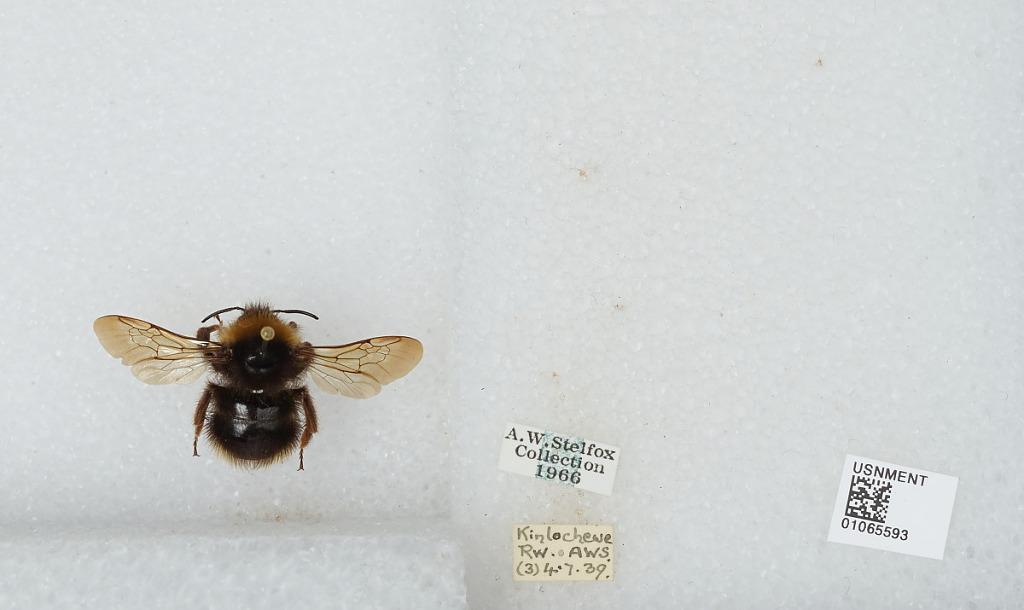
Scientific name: Bombus sp.
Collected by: A. Stelfox
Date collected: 1939-7-4
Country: United Kingdom
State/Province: Scotland
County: Highland
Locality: Kinlochewe
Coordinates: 57.6044, -5.3043